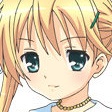
Portrait style: Anime Portrait